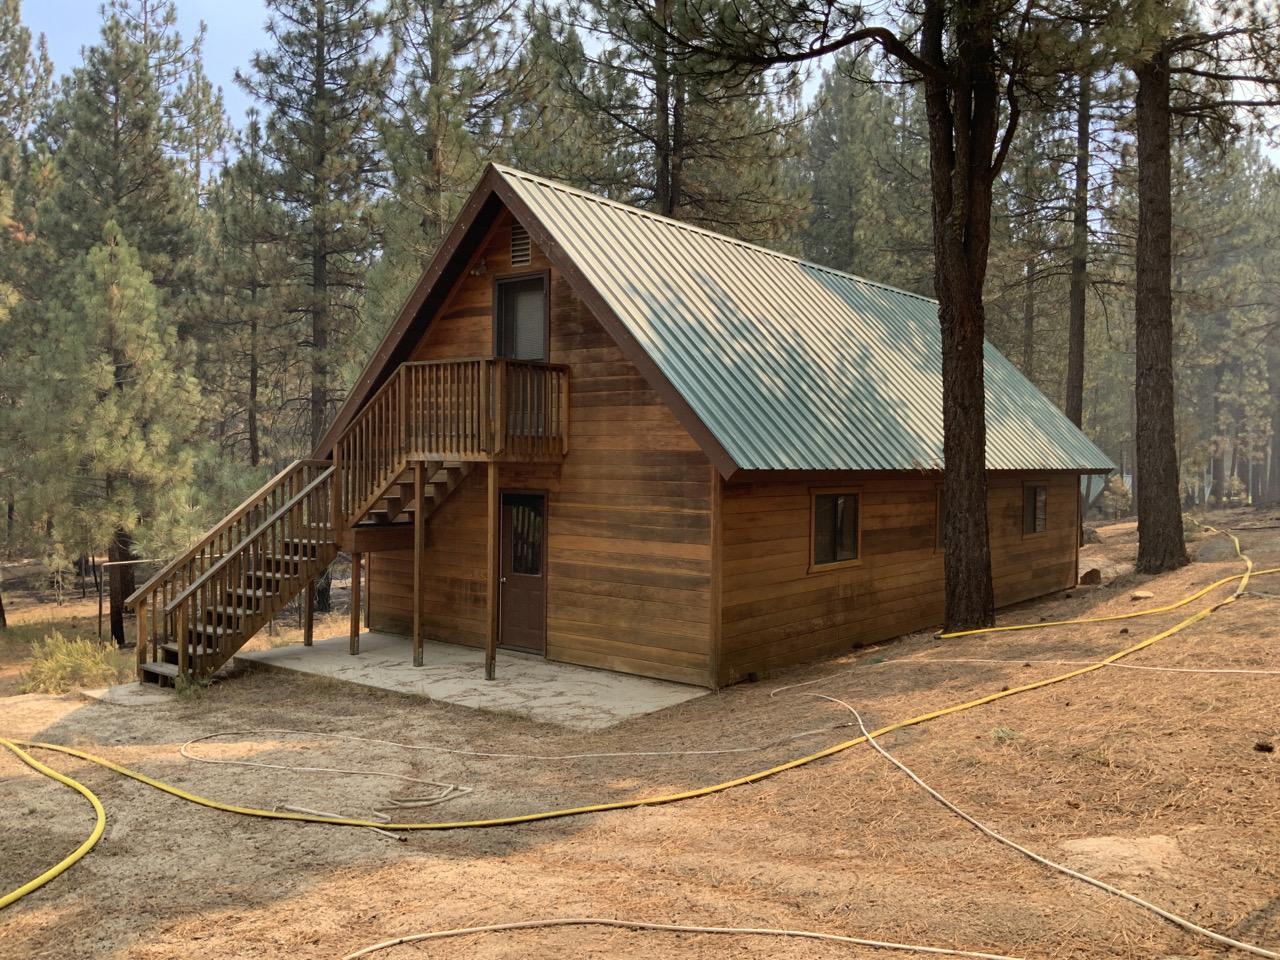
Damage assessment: no_damage